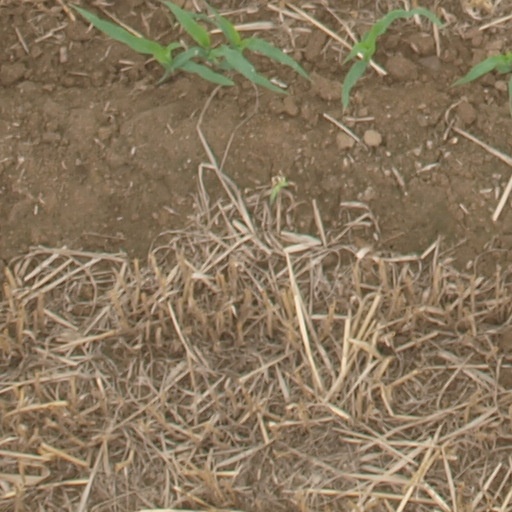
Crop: maize; corn